Francis Russell, Marquess of Tavistock

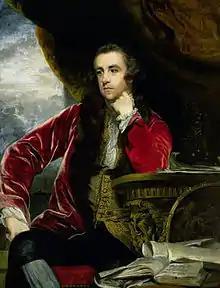
"Portrait of Tavistock by Joshua Reynolds"

Francis Russell, Marquess of Tavistock (27 September 1739 – 22 March 1767) was a British politician and heir apparent to the dukedom of Bedford until his death in 1767.